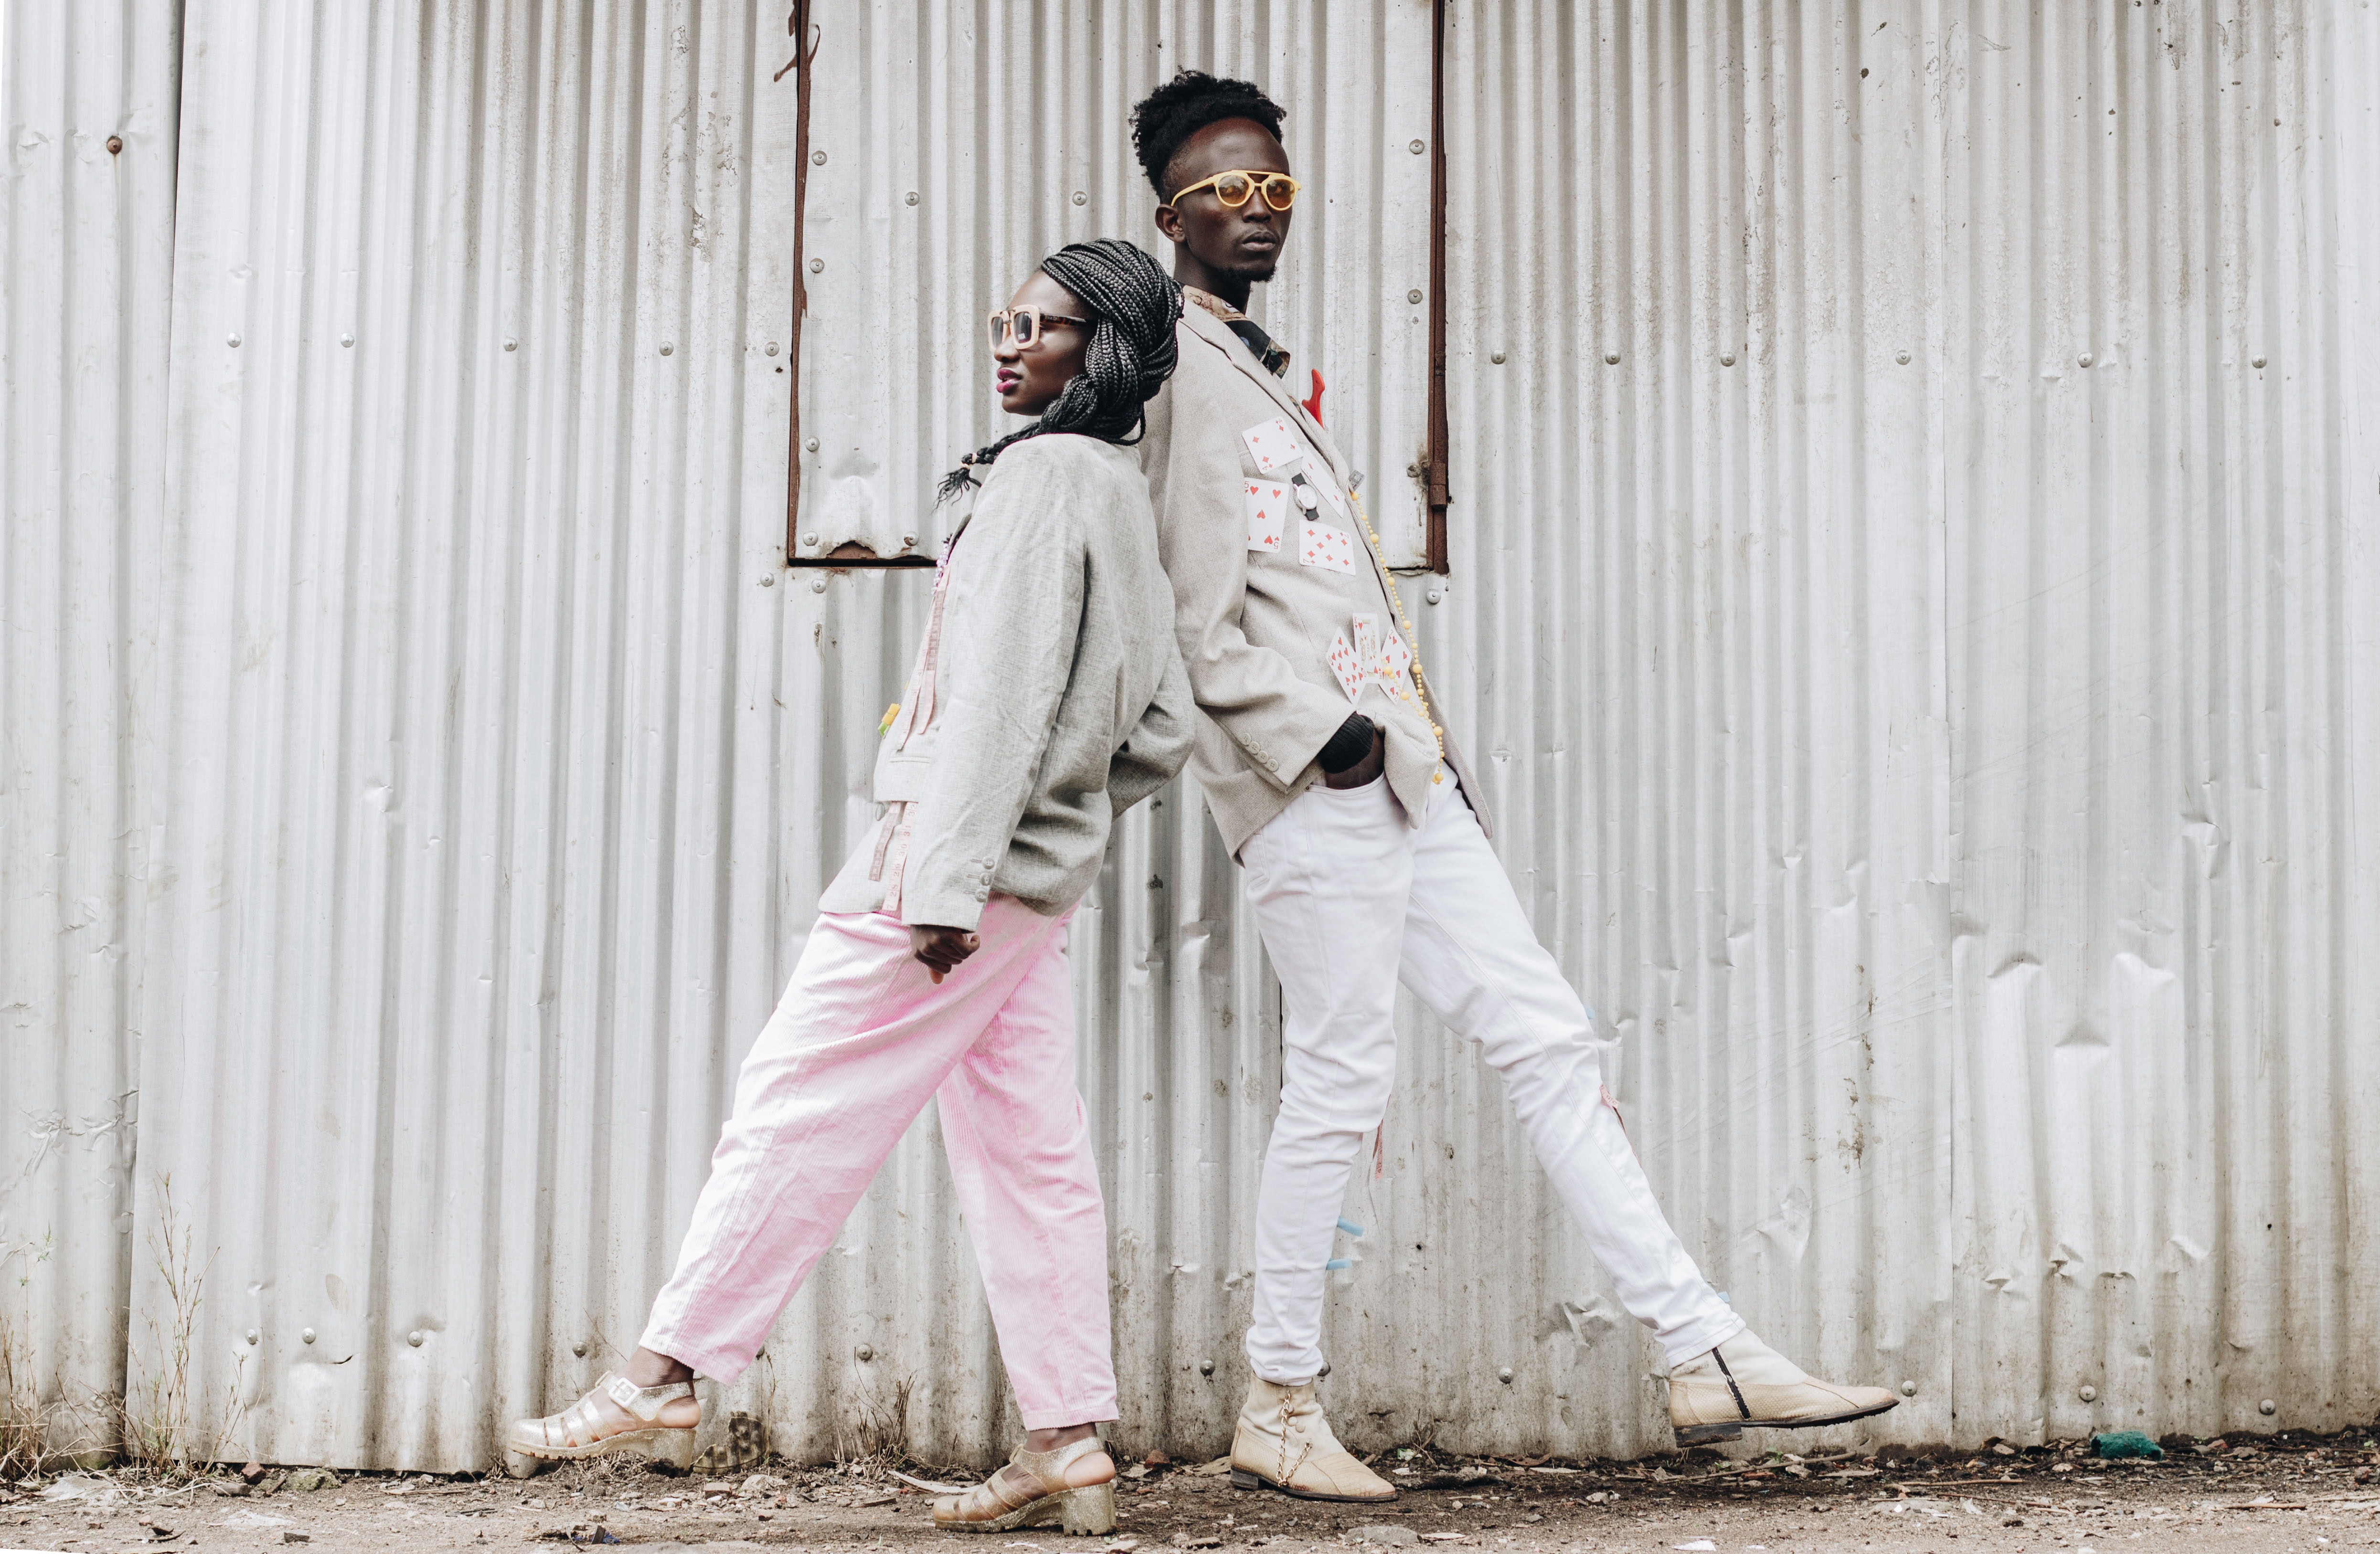
white, clothing, pink, fashion, outerwear, street fashion, suit, photo shoot, photography, trousers, fashion design, formal wear, costume, blazer, trench coat, jacket, shoe, Pantsuit, style, jeans